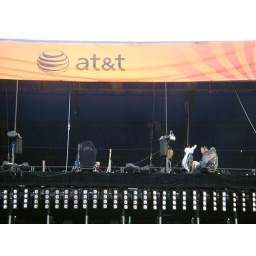
Best seats in the house